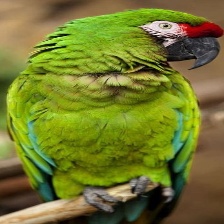
Species: MILITARY MACAW
Scientific name: ARA MILITARIS
ImageNet parent category: macaw